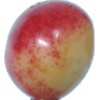
Label: Cherry Rainier 1